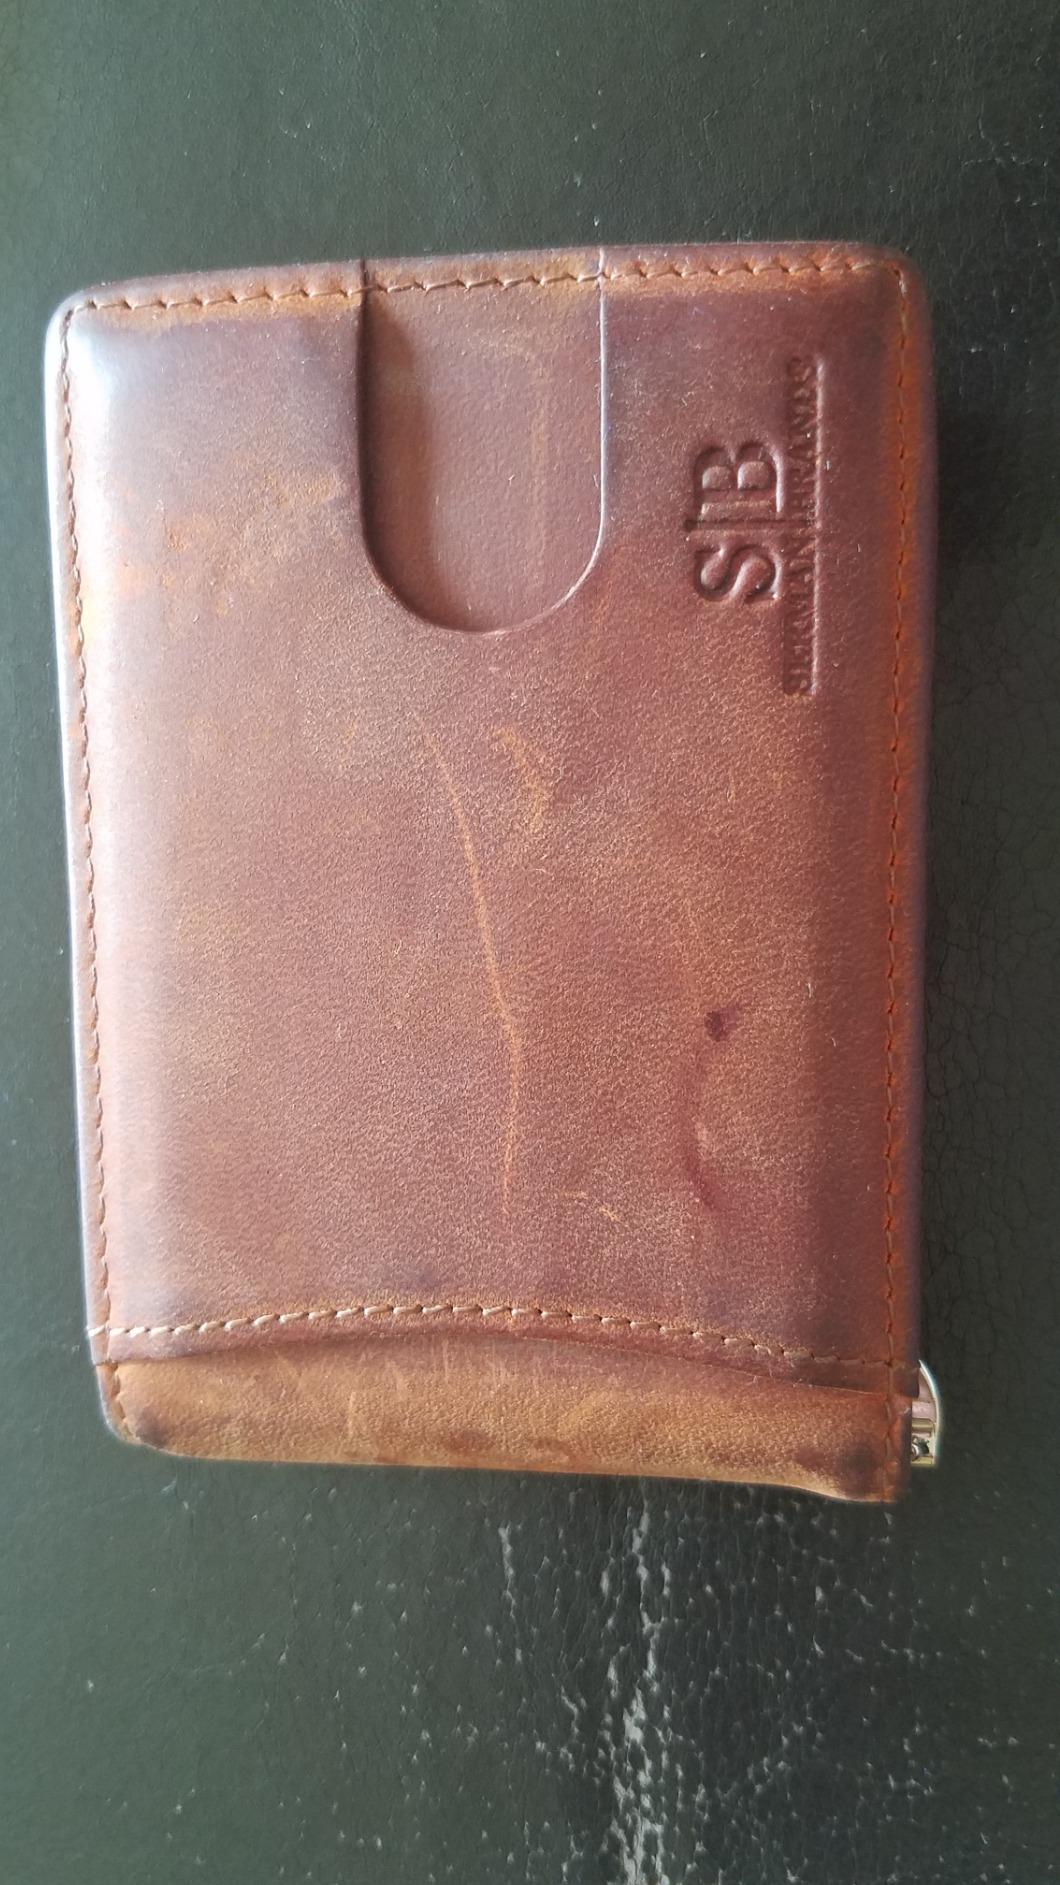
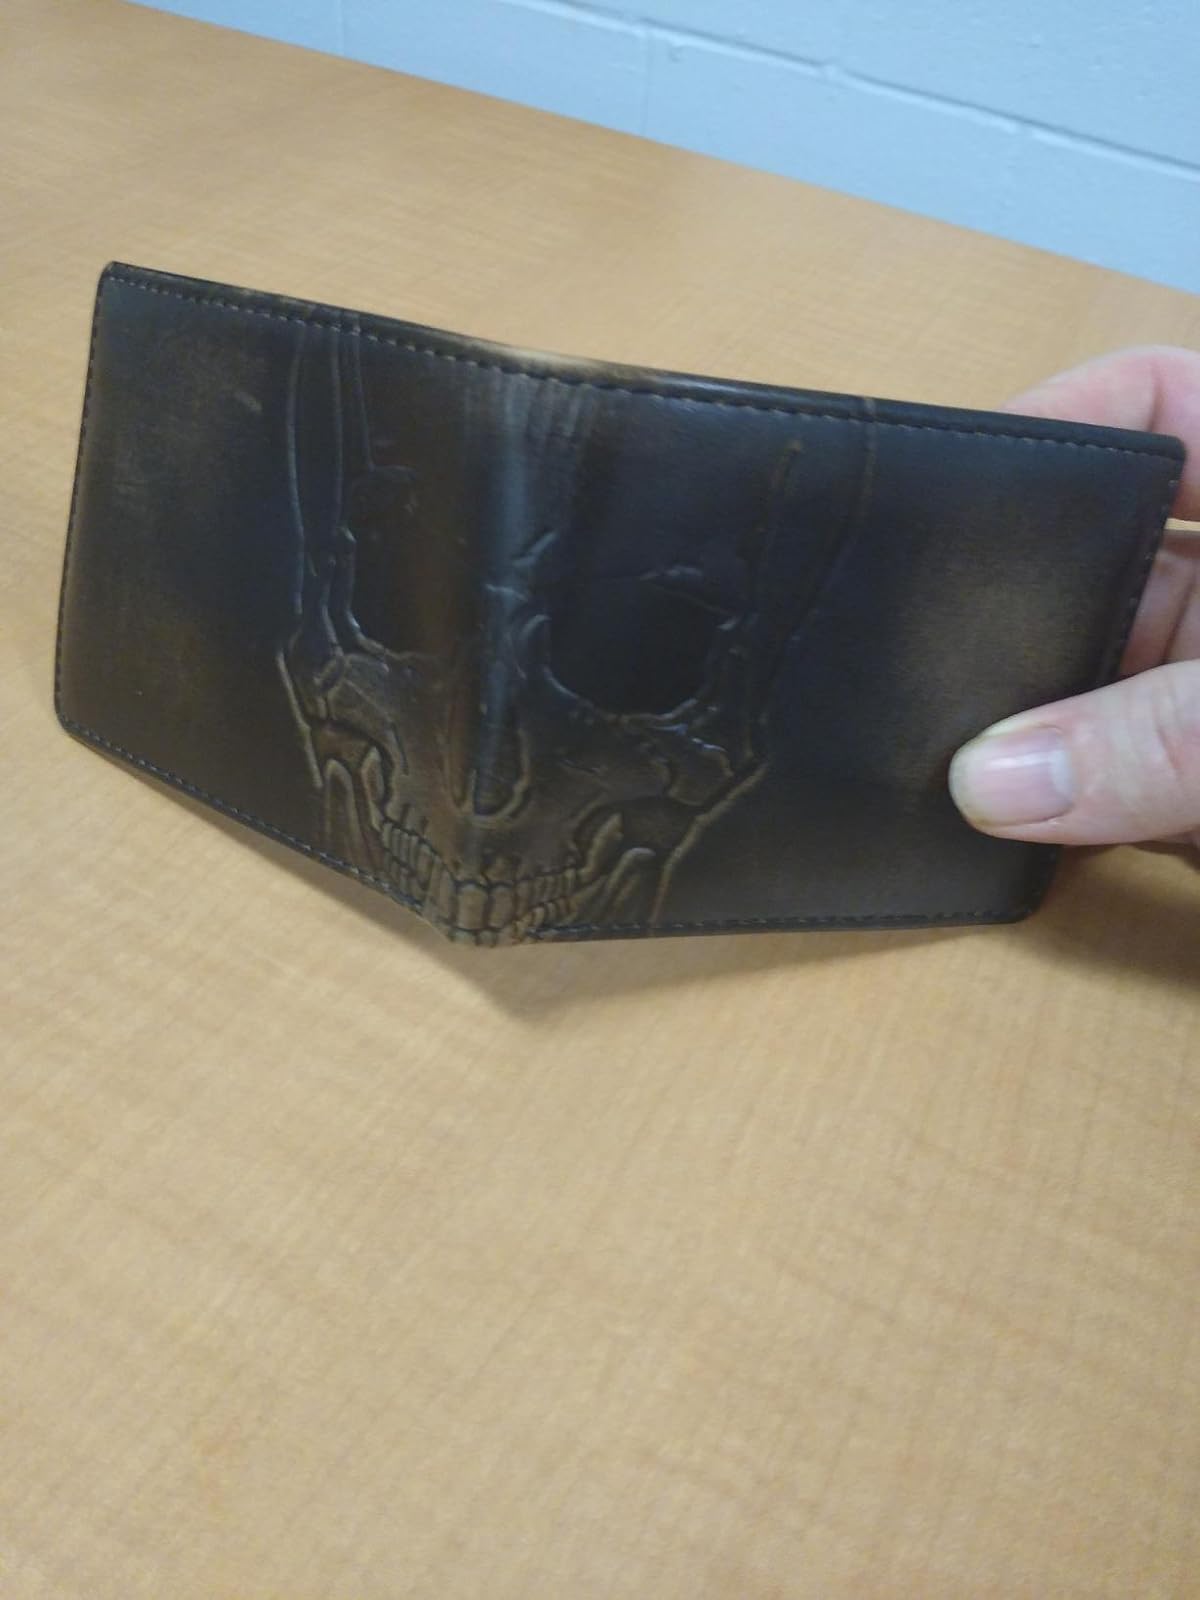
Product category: accessories_wallet
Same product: no